Neolithic Revolution

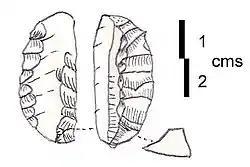
An "Orange slice" sickle blade element with inverse, discontinuous retouch on each side, not denticulated. Found in large quantities at Qaraoun II and often with Heavy Neolithic tools in the flint workshops of the Beqaa Valley in Lebanon. Suggested by James Mellaart to be older than the Pottery Neolithic of Byblos (around 8,400 cal. BP).

Daniel Zohary identified several plant species as "pioneer crops" or Neolithic founder crops. He highlighted the importance of wheat, barley and rye, and suggested that domestication of flax, peas, chickpeas, bitter vetch and lentils came a little later. Based on analysis of the genes of domesticated plants, he preferred theories of a single, or at most a very small number of domestication events for each taxon that spread in an arc from the Levantine corridor around the Fertile Crescent and later into Europe. Gordon Hillman and Stuart Davies carried out experiments with varieties of wild wheat to show that the process of domestication would have occurred over a relatively short period of between 20 and 200 years.